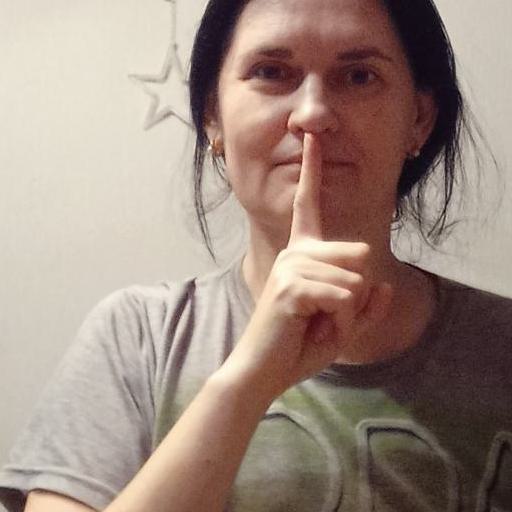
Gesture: mute